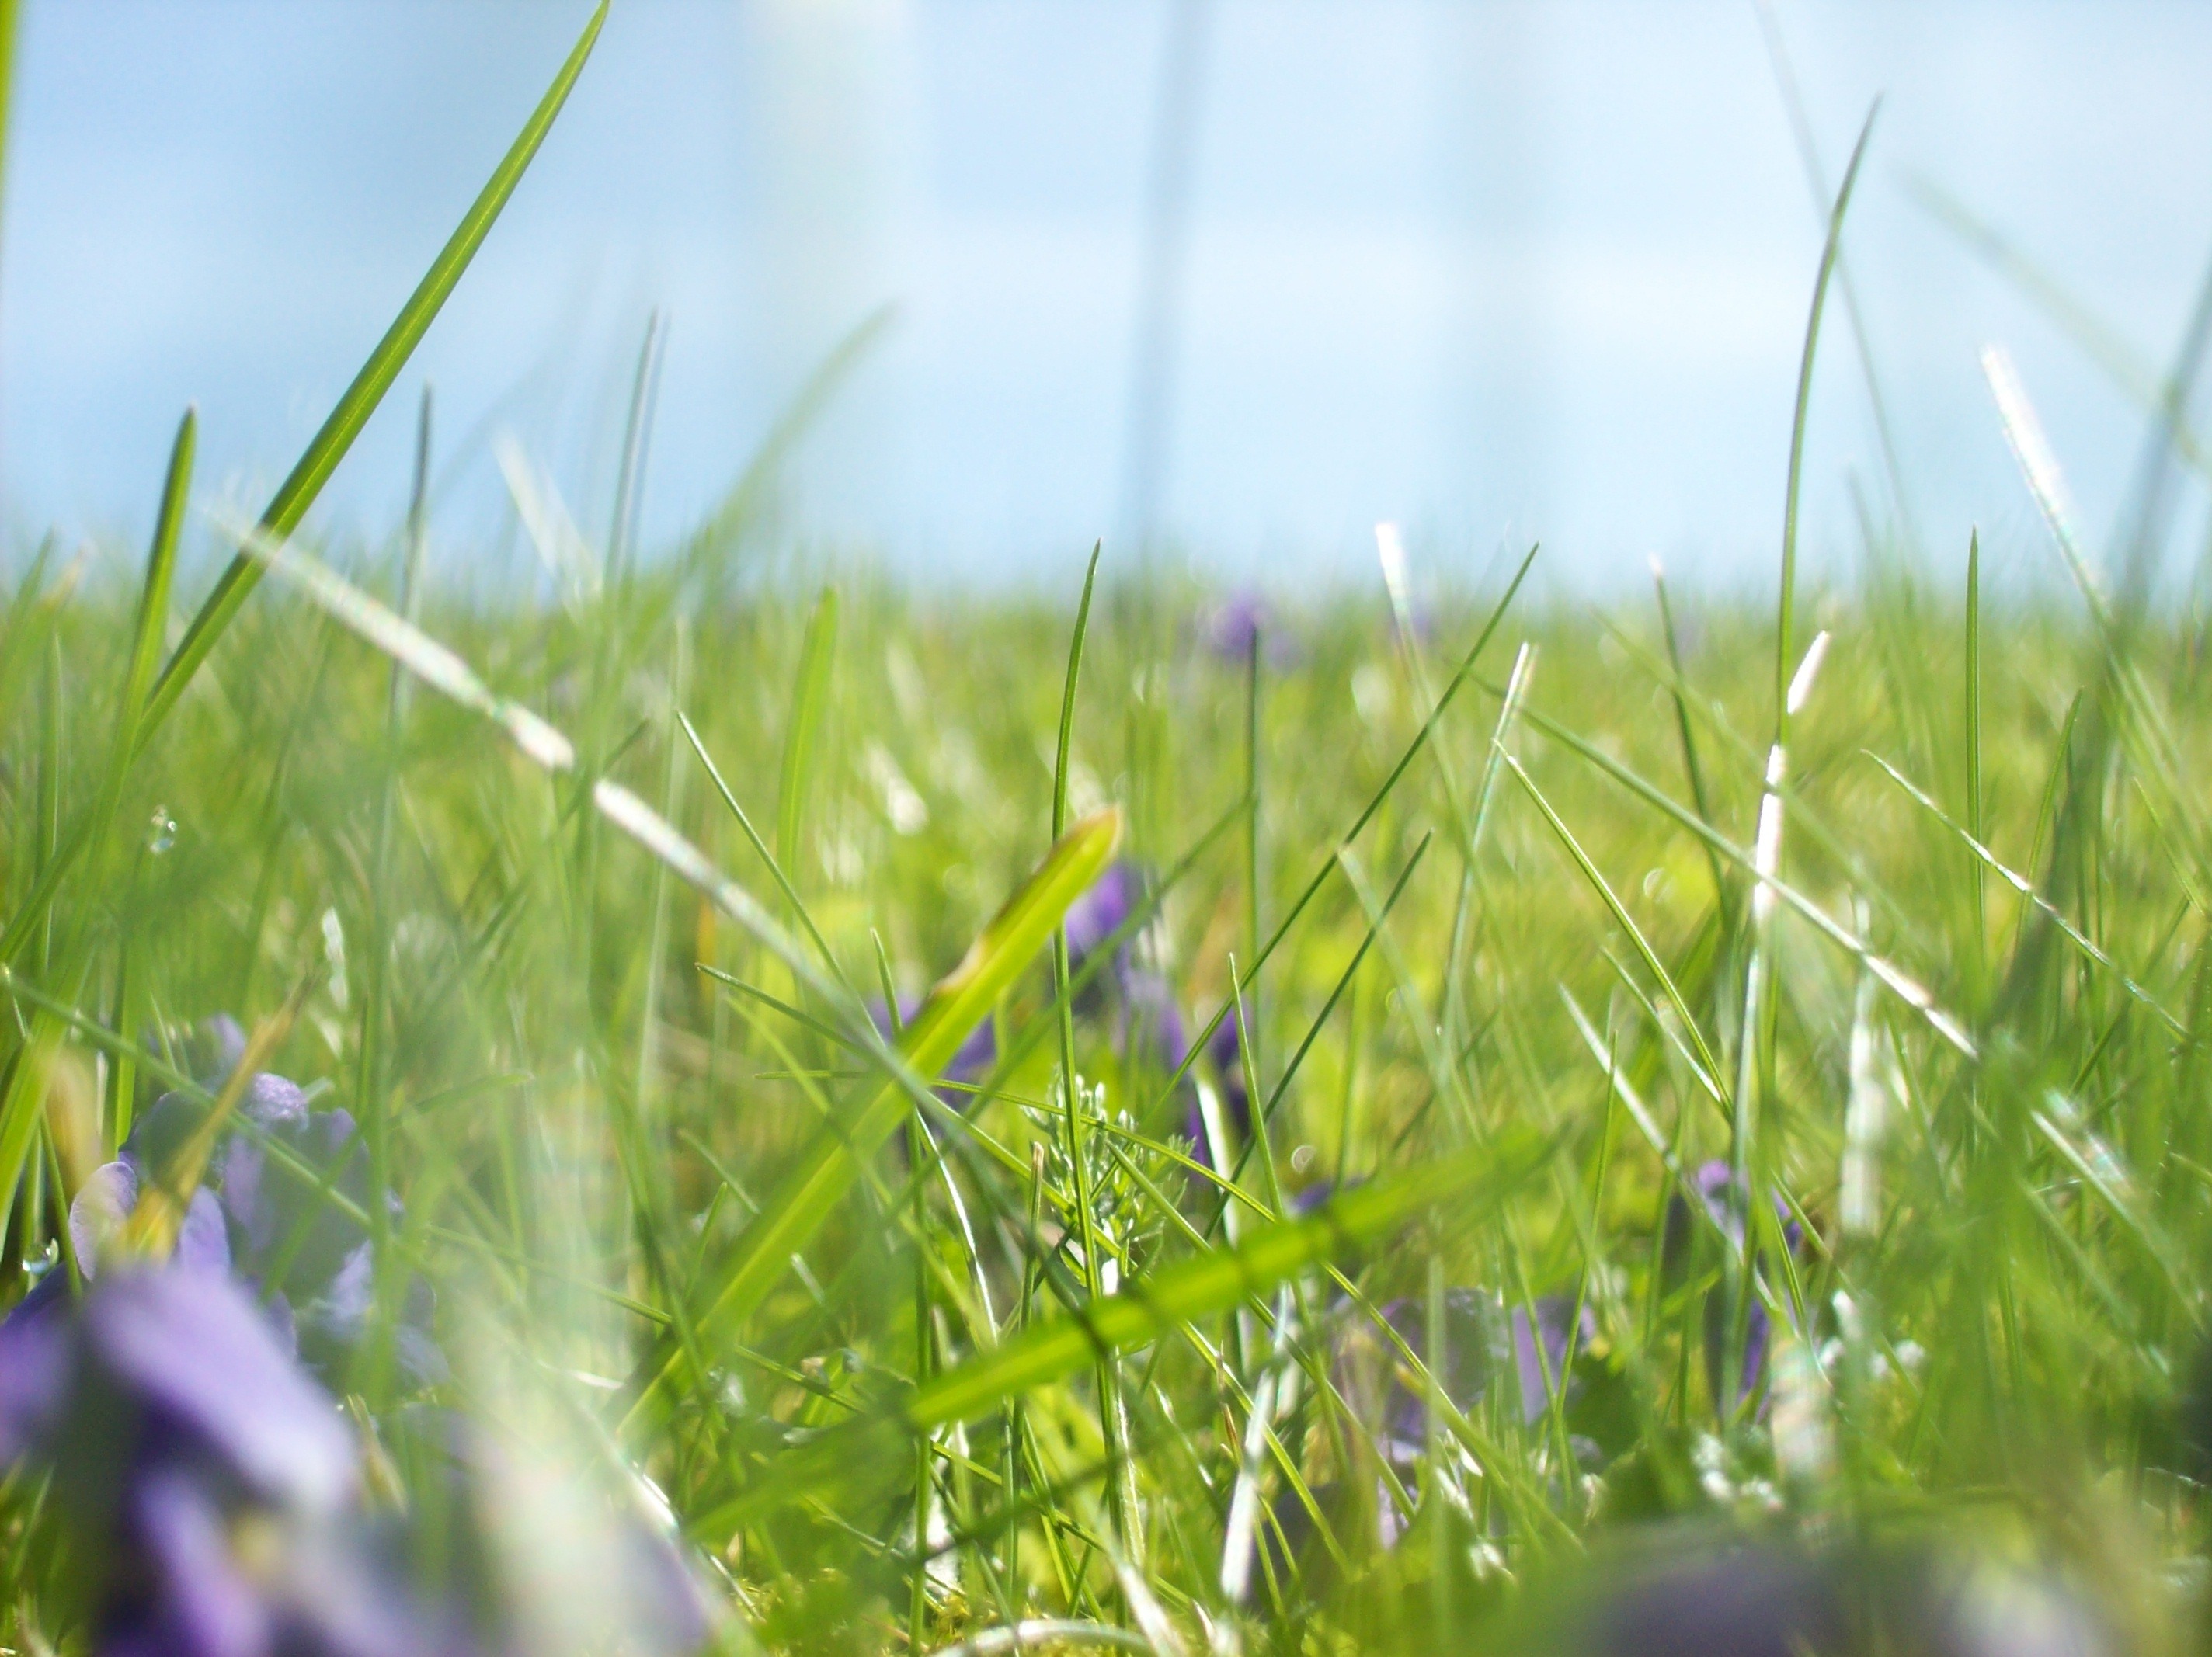
landscape, water, nature, grass, blossom, dew, plant, sky, field, lawn, meadow, sunlight, leaf, flower, bloom, rural, spring, green, crop, blue, agriculture, flora, flowers, fields, grassland, flower meadow, moisture, macro photography, harbinger of spring, spring meadow, grass family